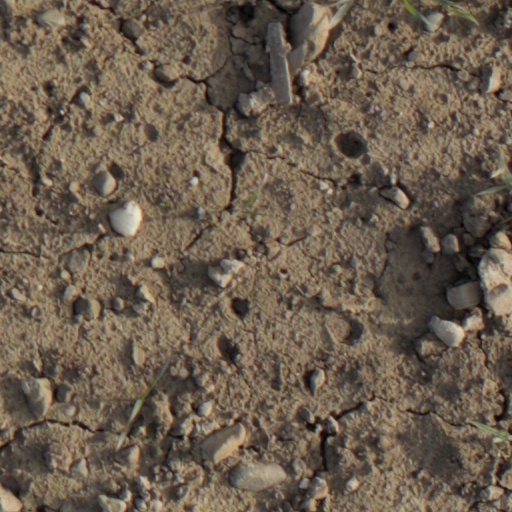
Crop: wheat